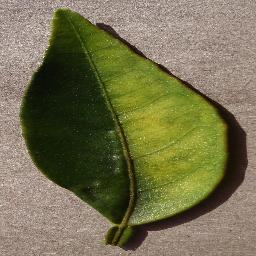
Label: Orange___Haunglongbing_(Citrus_greening)